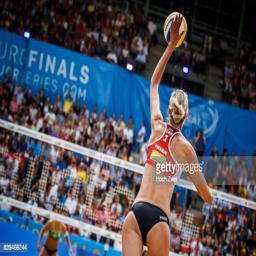
athlete in action during day